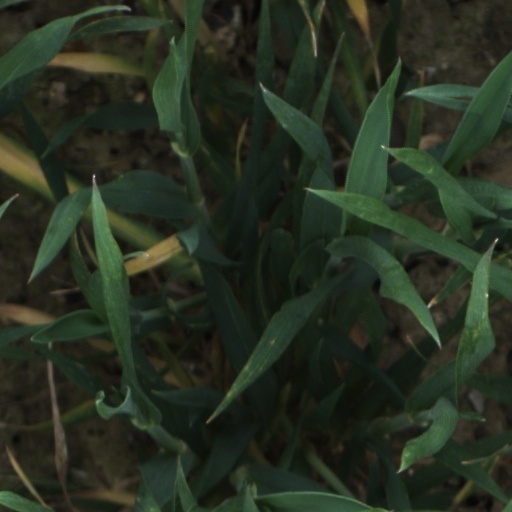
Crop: wheat